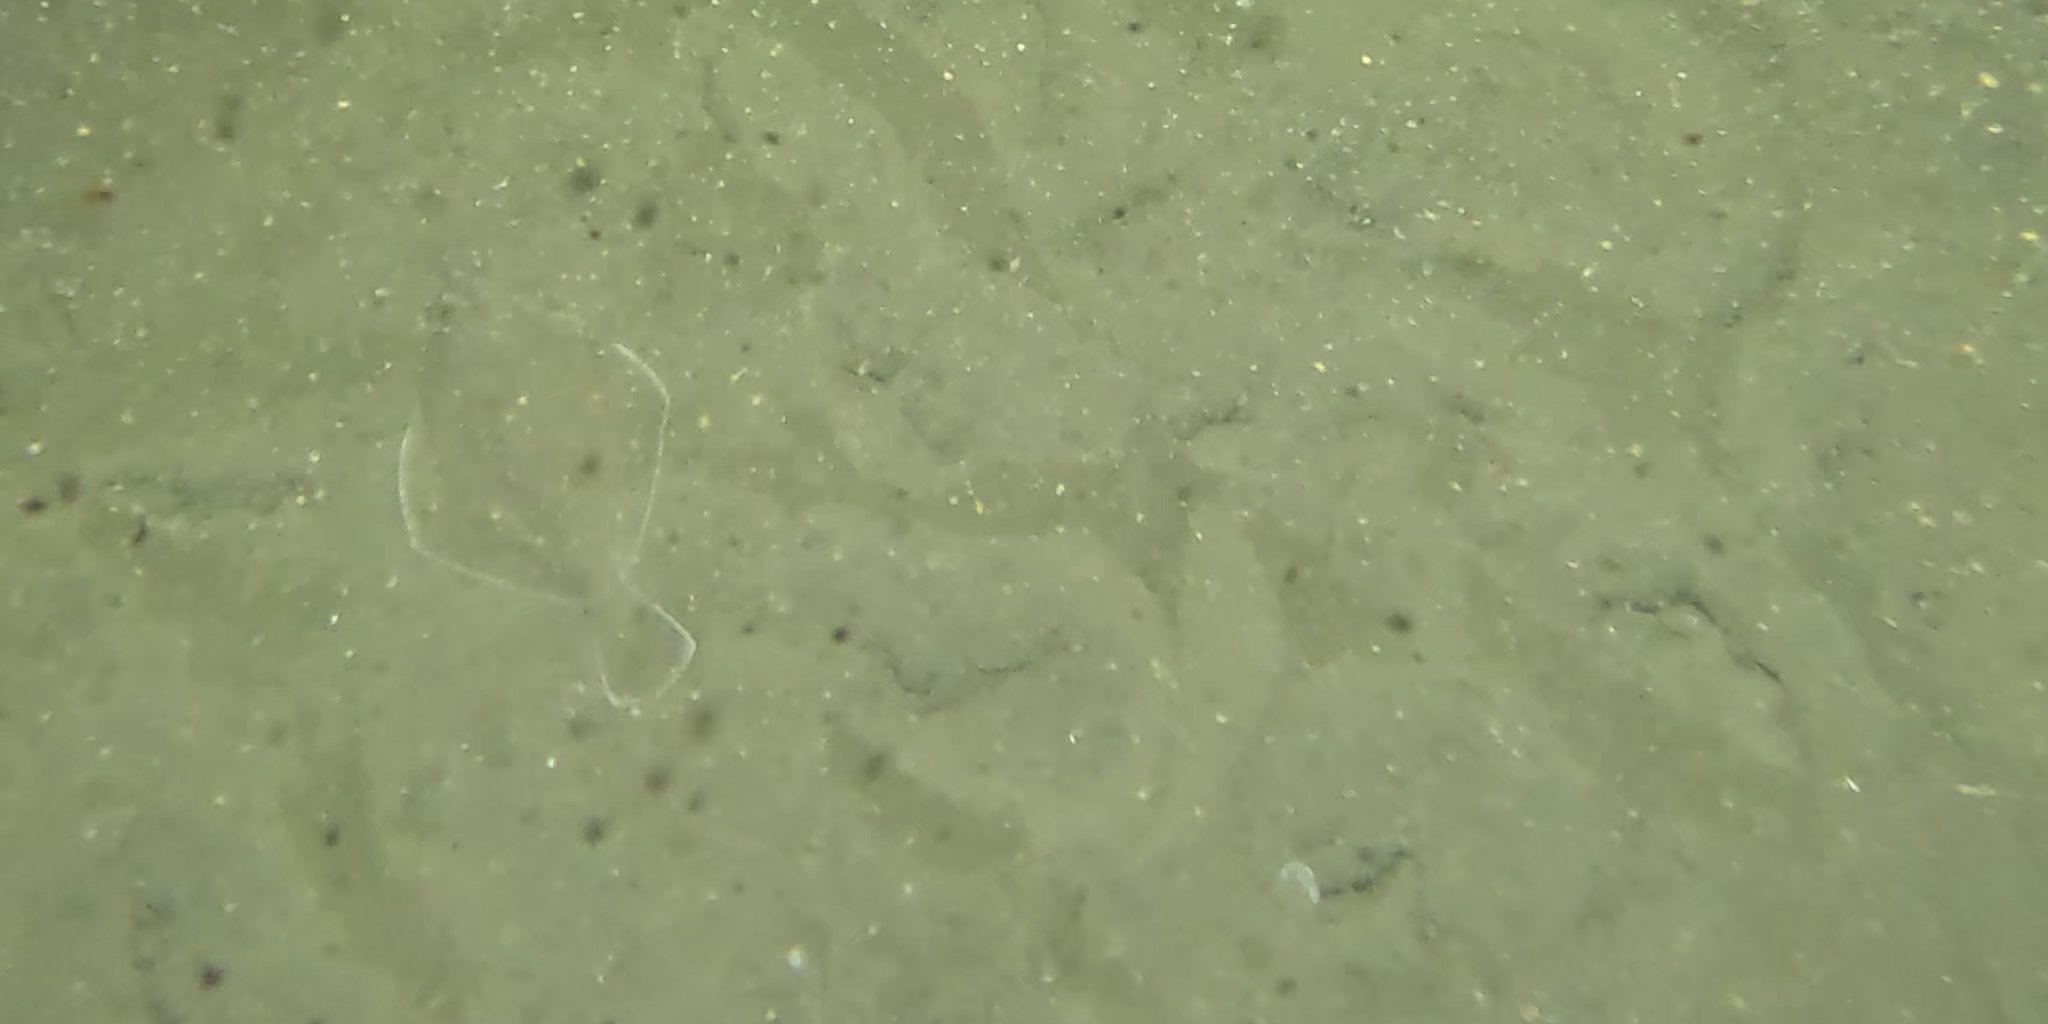
Seabed habitat: sand